Liriodendron (Bel Air, Maryland)

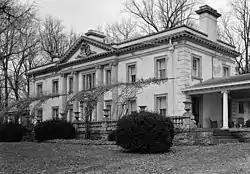
Liriodendron in 1980

Liriodendron is a historic home and estate located at Bel Air, Harford County, Maryland, United States. It was the summer home of Laetitia and Dr Howard Kelly, a successful surgeon and founding member of the Johns Hopkins Medical College, and comprises the mansion named Liriodendron; the Graybeal-Kelly House; a c. 1835 bank barn; a c. 1898 carriage house; a c. 1850 board-and-batten cottage; and five other outbuildings including a corn crib, a smokehouse, two ice houses, and a shed. The -story, stuccoed brick mansion was designed by the Baltimore architectural firm of Wyatt and Nolting in the Georgian Revival style and constructed about 1898. The -story Georgian-style Graybeal-Kelly House, built about 1835, was the manor house for the farm until the mansion was constructed. It is used as a wedding, conference, and arts facility.